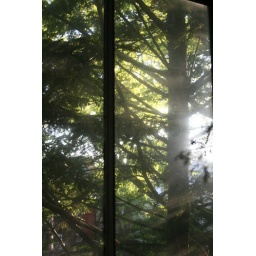
pretty light coming in through the trees outside our kitchen windows